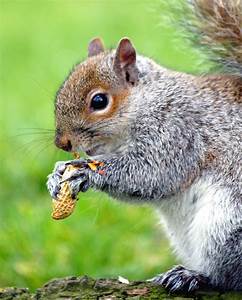
Label: scoiattolo